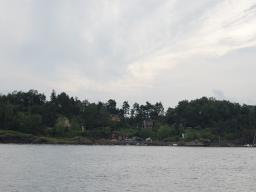
Label: Background_without_leaves